William Waud

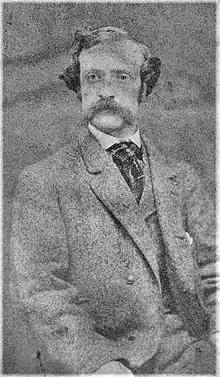
William Waud

William Waud (wɔ:d) (1832 – November 10, 1878) was an English-born architect and illustrator, notable for the sketches he made as an artist correspondent during the American Civil War.